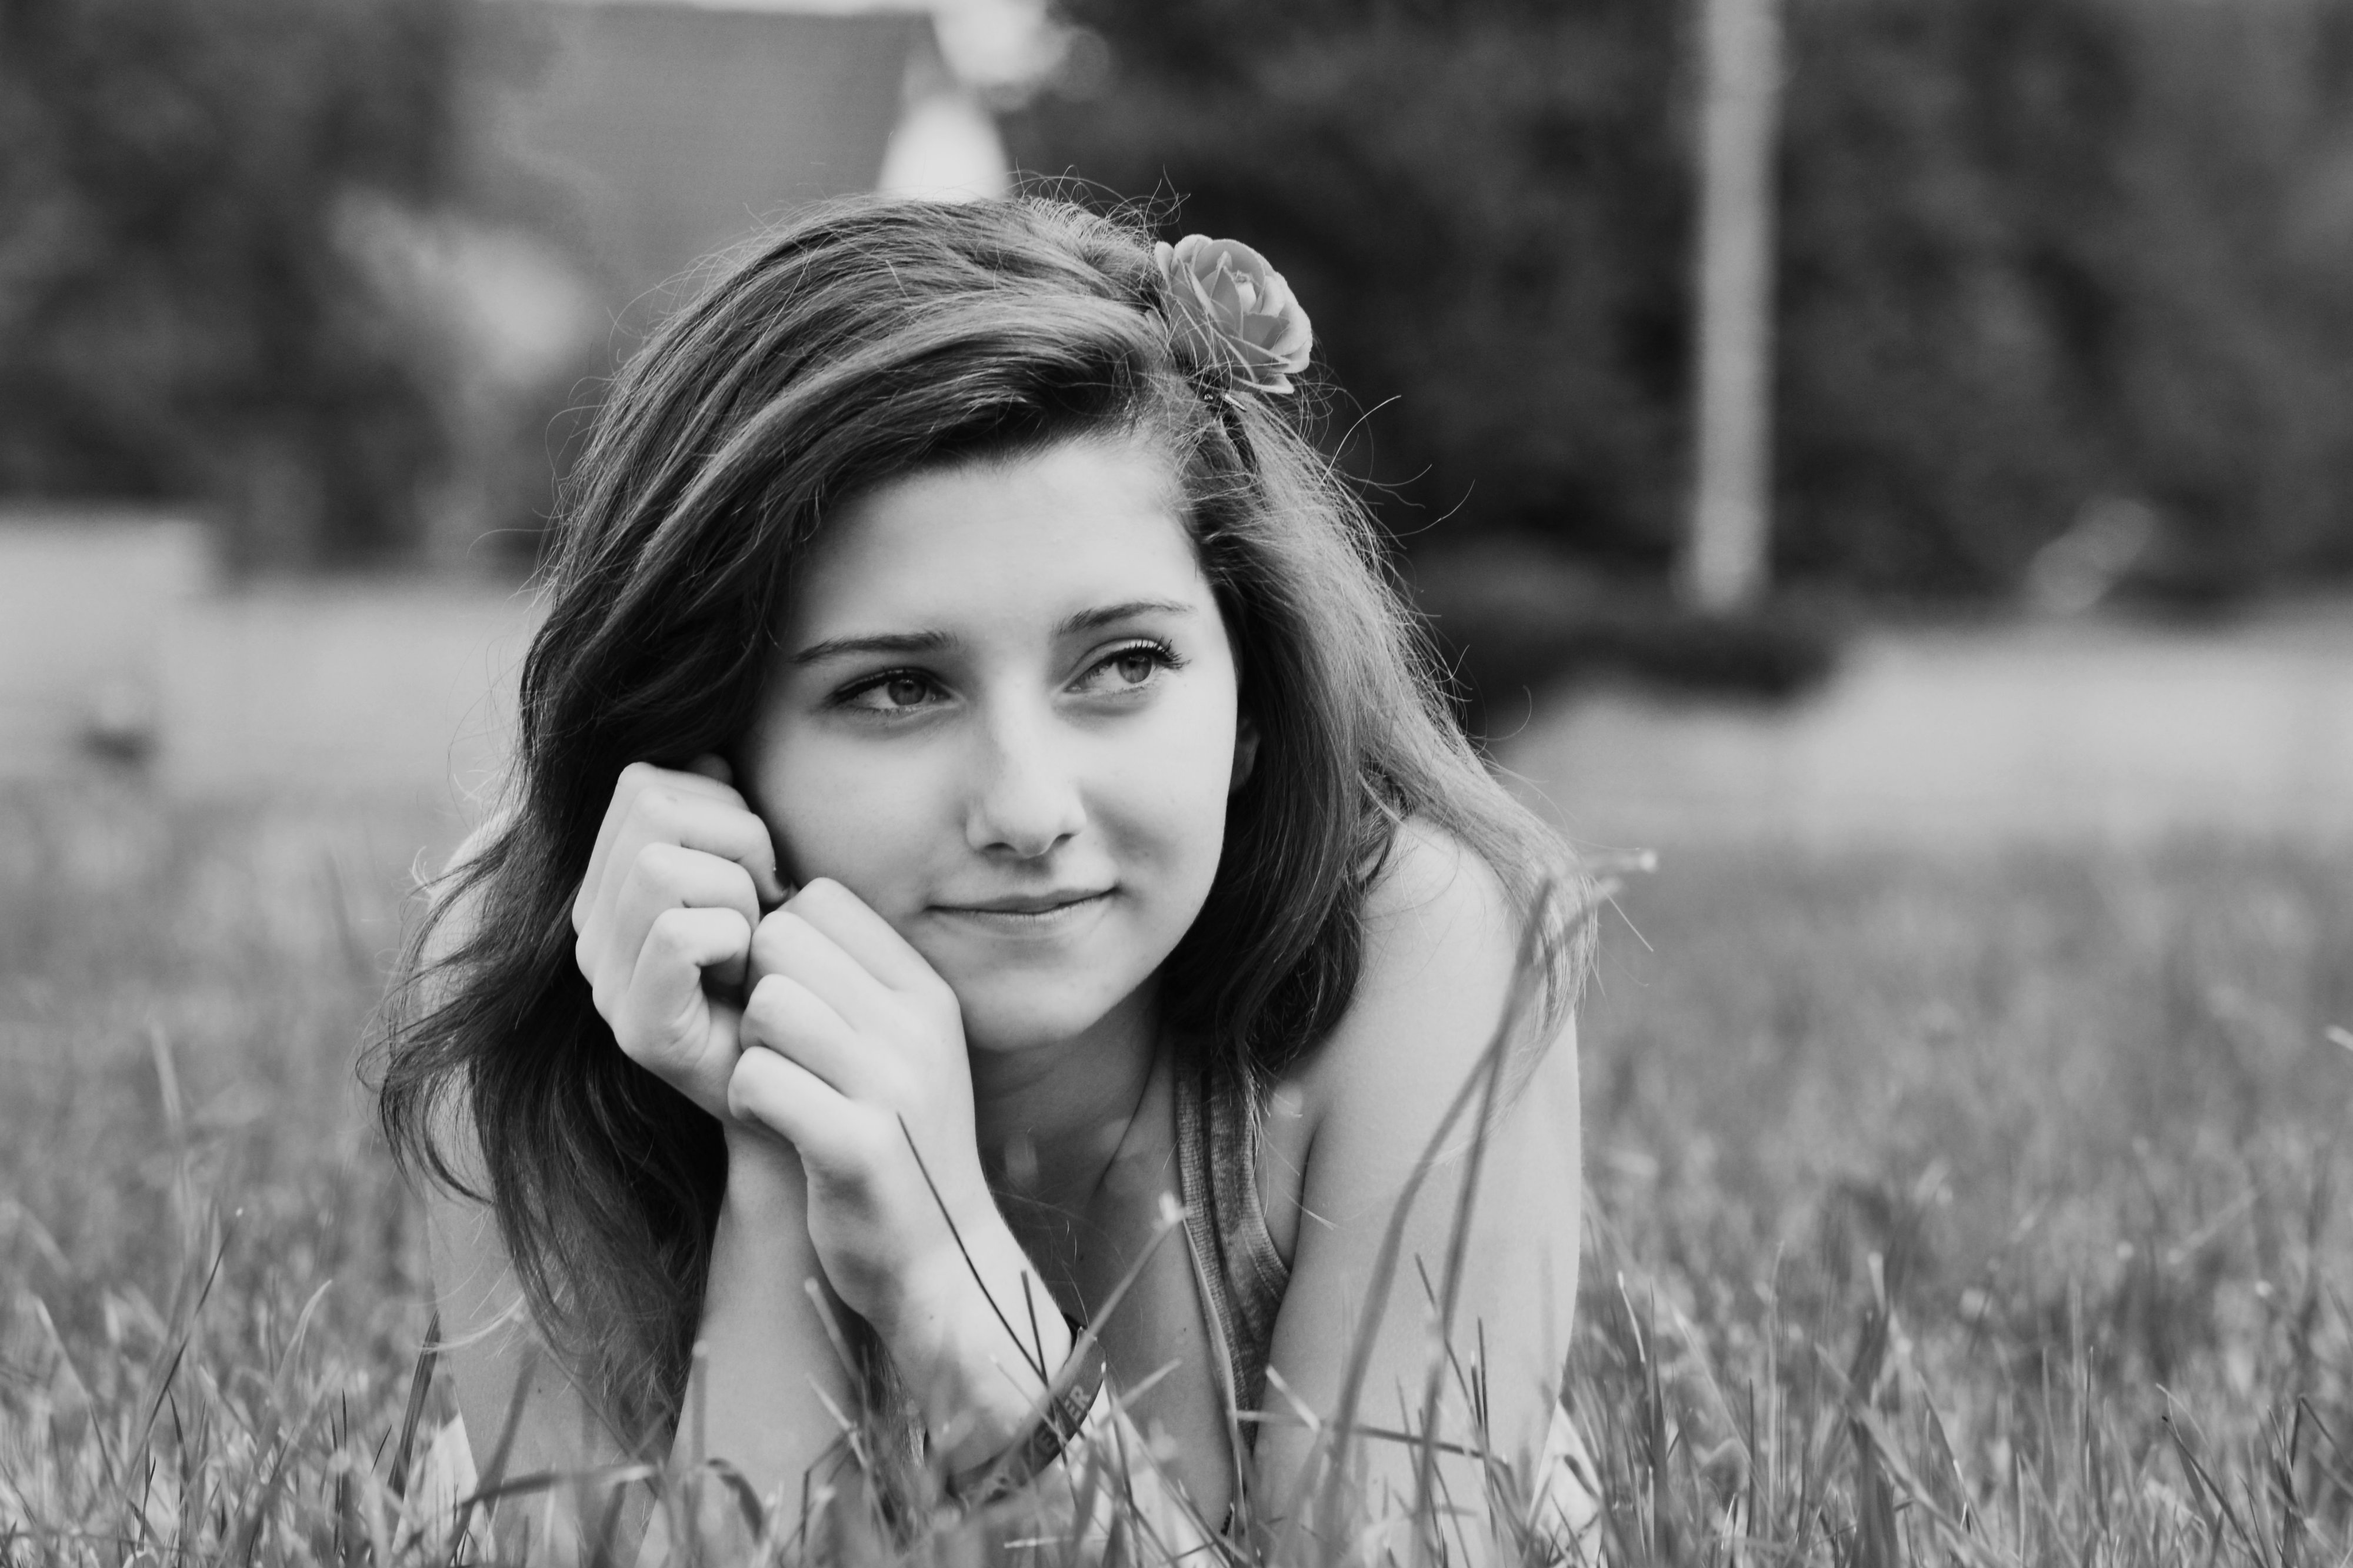
person, black and white, girl, woman, white, photography, portrait, model, black, monochrome, facial expression, smile, eye, photograph, beauty, emotion, photo shoot, monochrome photography, portrait photography